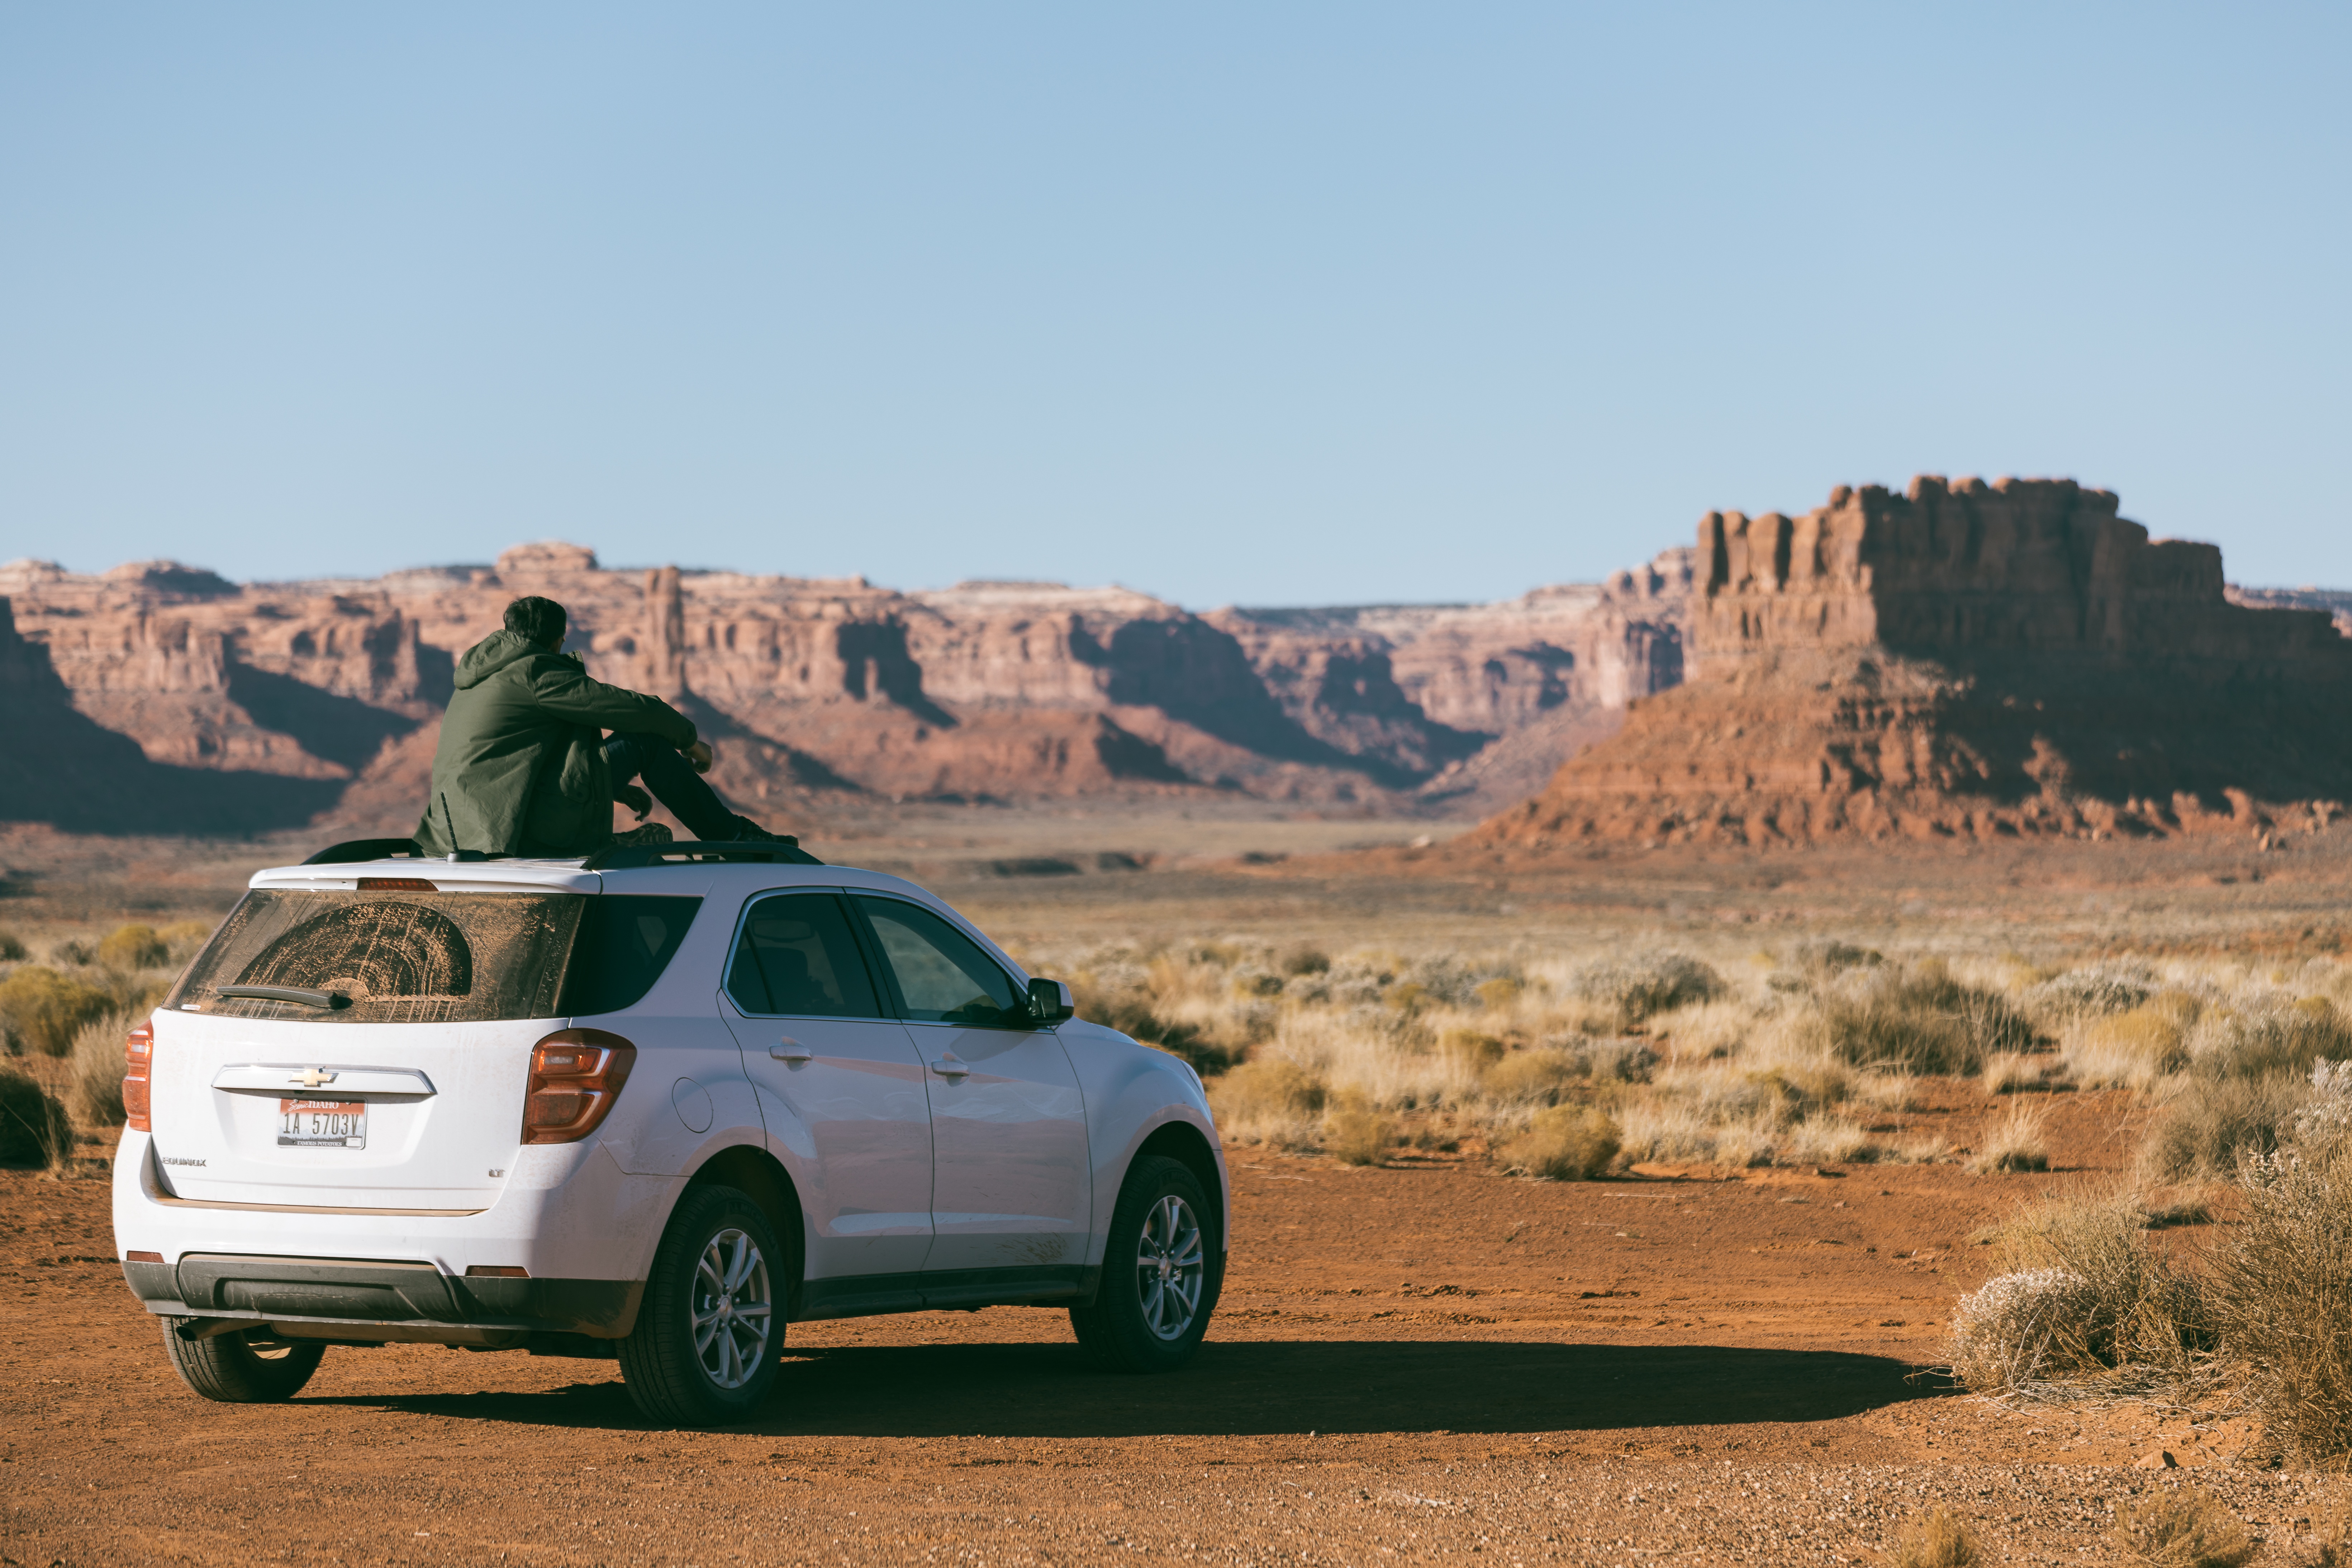
car, desert, vehicle, road trip, wadi, sport utility vehicle, land vehicle, automobile make, off roading